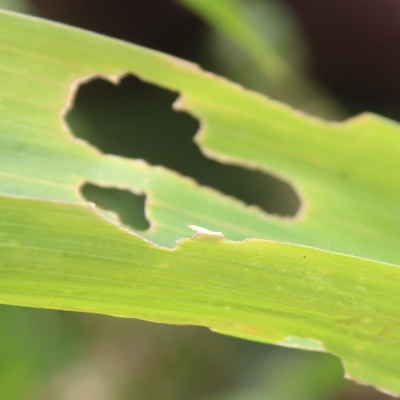
Crop: Maize
Condition: streak virus